Princess Katarina of Yugoslavia

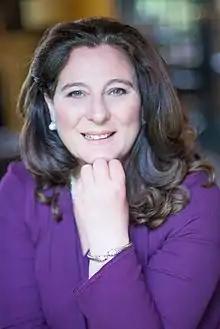
Katarina in 2014

Princess Katarina of Yugoslavia, Lady de Silva (born 28 November 1959) is an English businessperson specialising in etiquette and decorum courses. She is a member of the extended former Yugoslavian royal family.